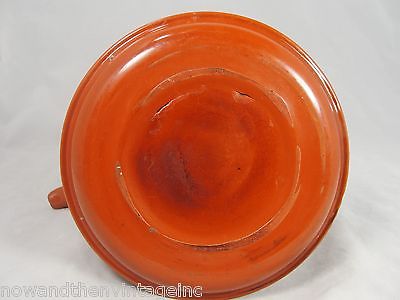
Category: kettle